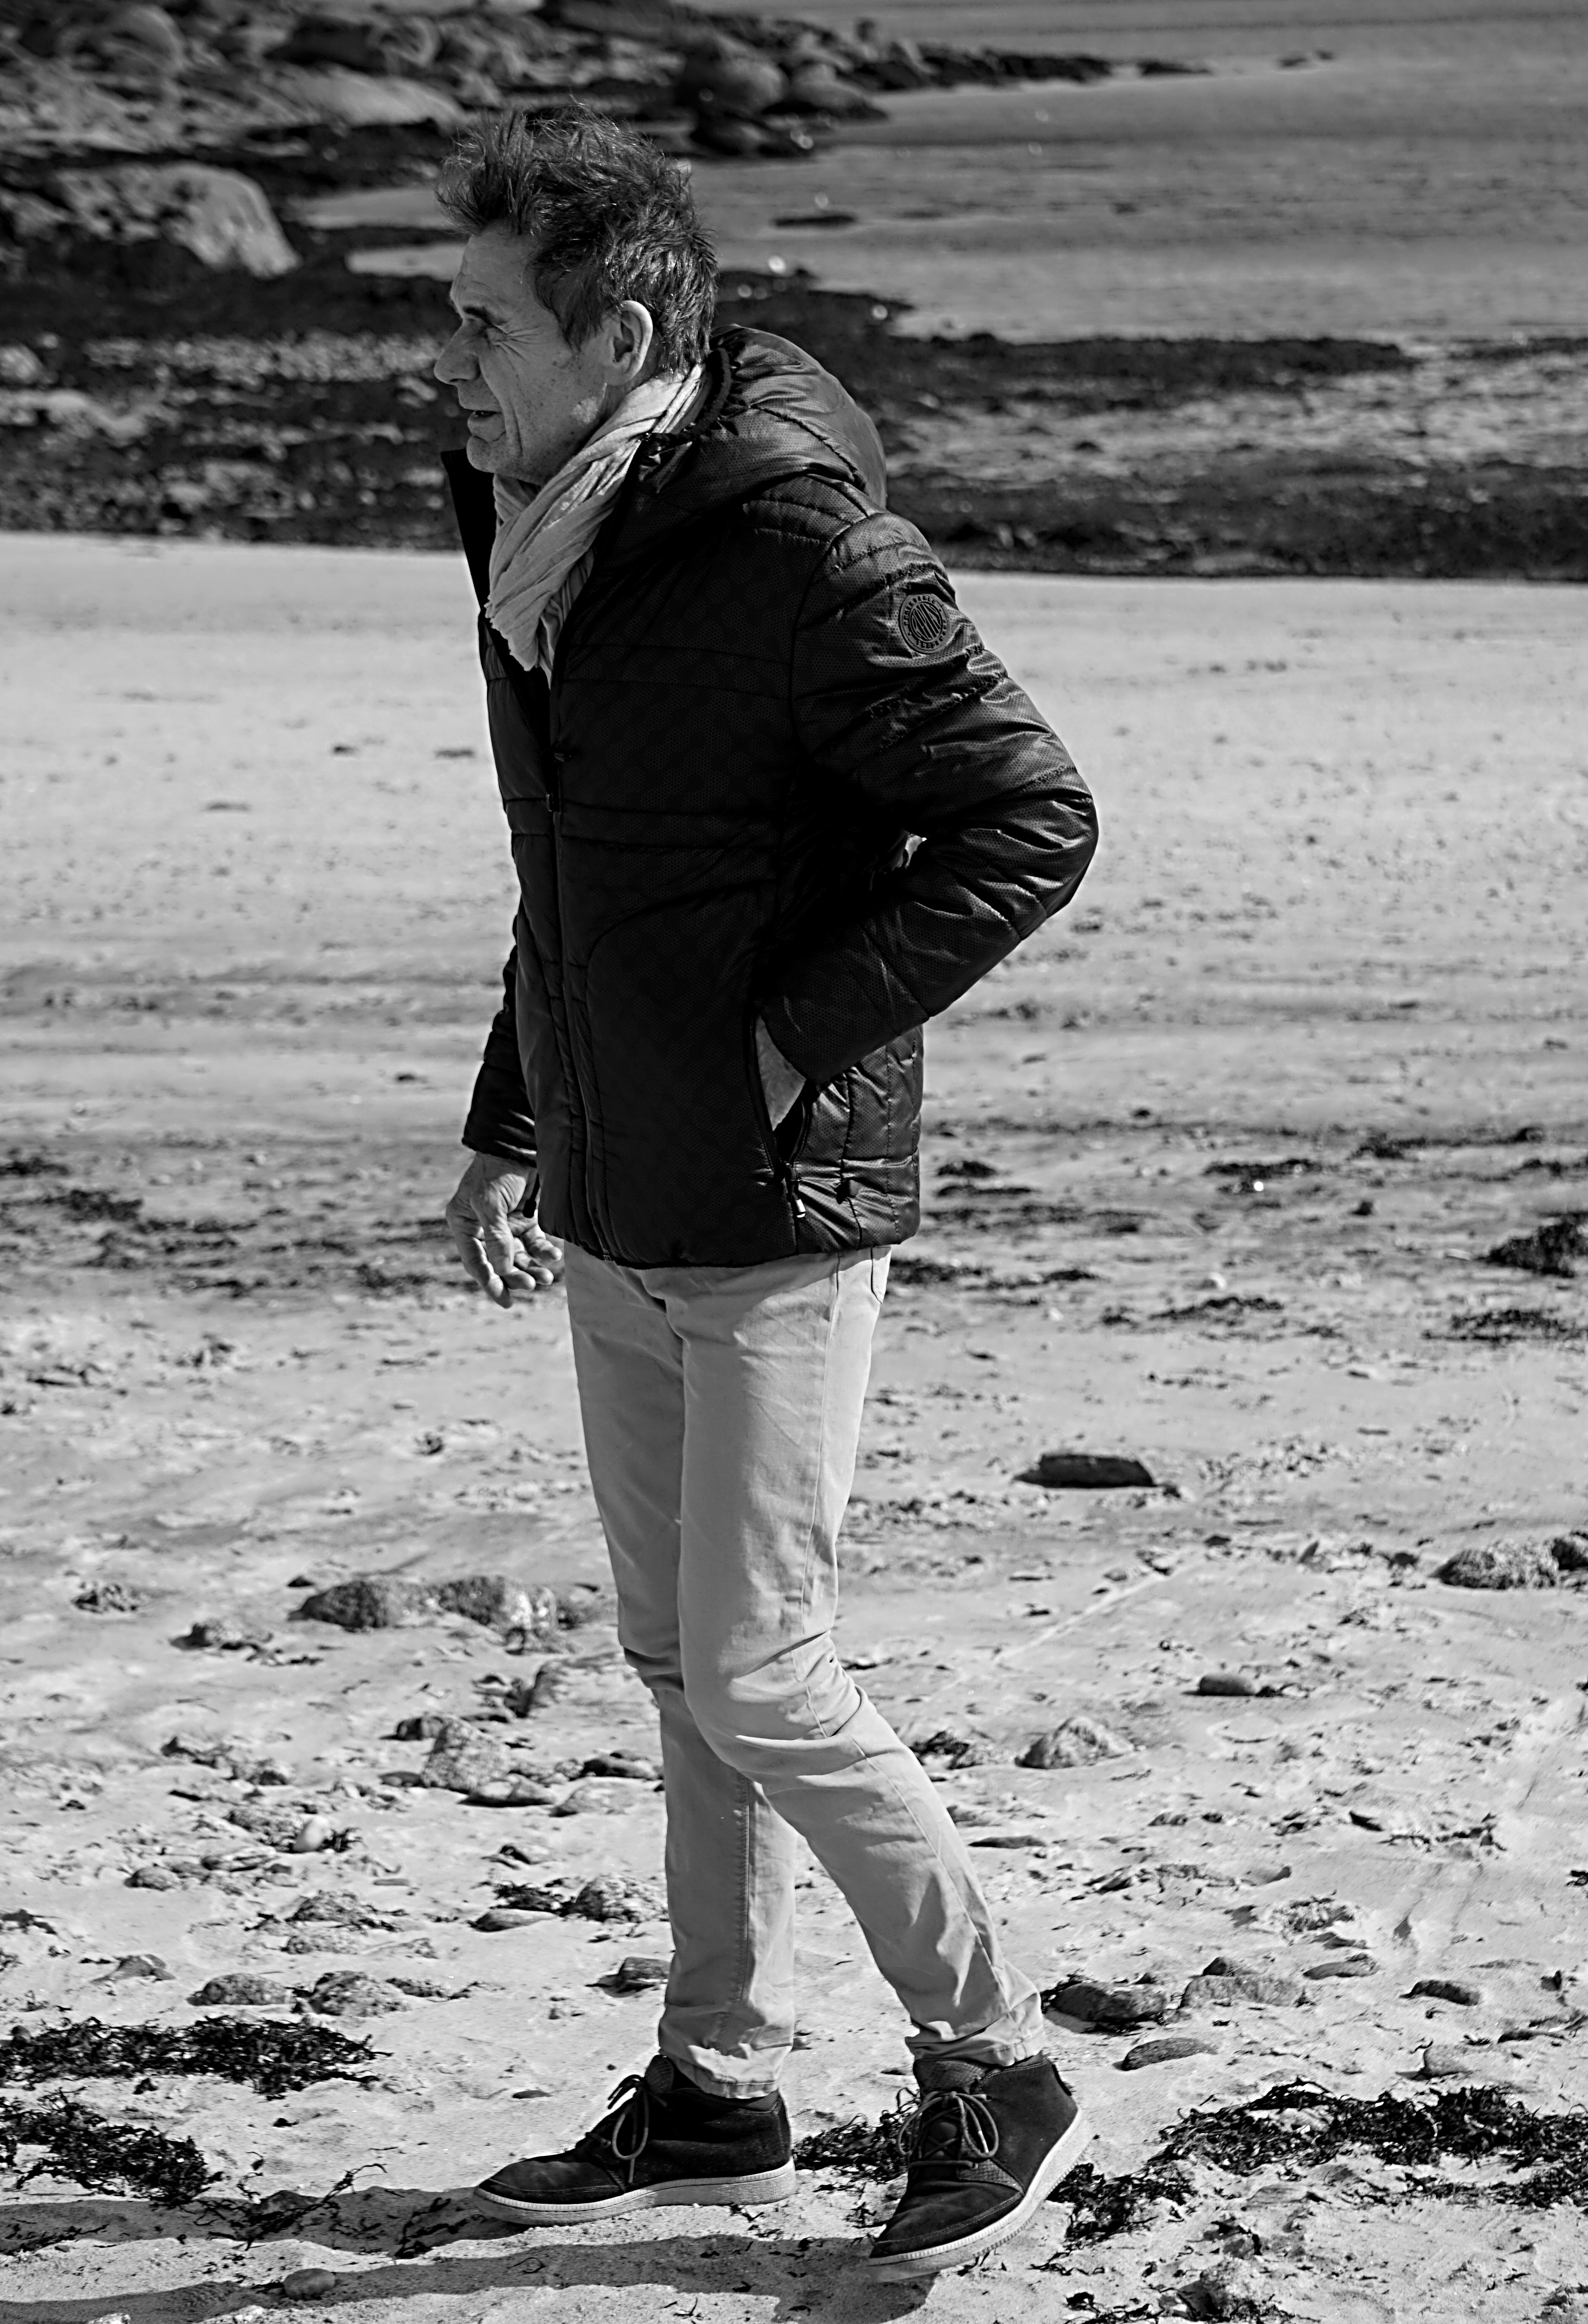
man, sea, sand, person, black and white, girl, woman, white, photography, solitude, male, portrait, model, spring, sitting, market, black, monochrome, photograph, beauty, promenade, character, emotion, only, photo shoot, free image, monochrome photography, human positions